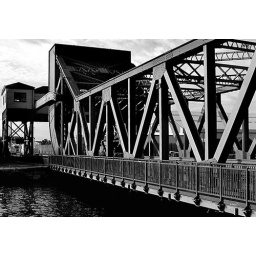
the duke street bridge in the birkenhead docklands